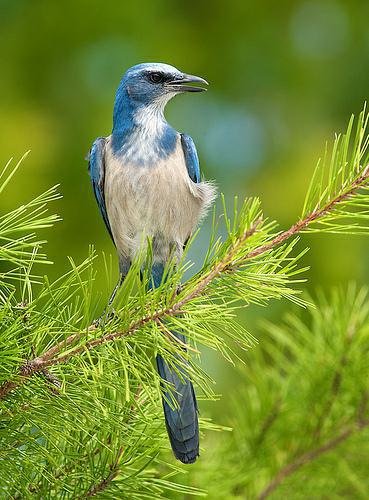
A photo of a florida jay